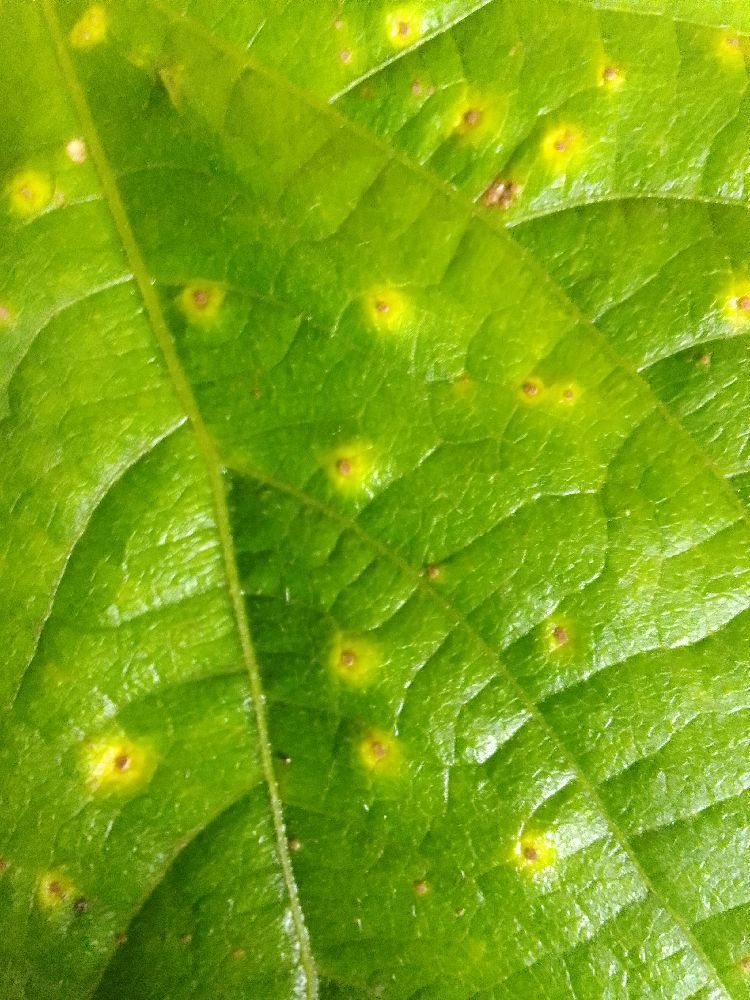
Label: rust